Carlos Jiménez Villarejo

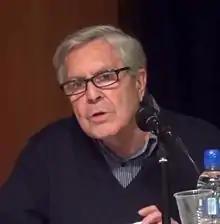
Villarejo in 2014

Carlos Jiménez Villarejo (born 1935 in Málaga) is a former Spanish anti-corruption public prosecutor in office between 2000 and 2004. As a left-wing democrat jurist, he is specialized in the struggle against tax havens. He collaborates with ATTAC's struggle to abolish money-laundering centers.